HEC Montréal

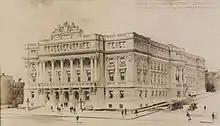
The school's oldest building: Square Viger

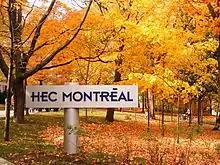
HEC Montréal's Signboard on an autumn day

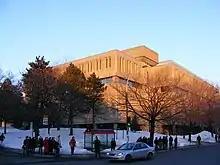
The Decelles Building

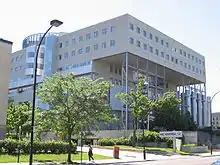
A side view of the Côte-Sainte-Catherine

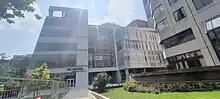
New building in downtown Montreal

In 1970, Robert Bourassa inaugurated the Decelles building of HEC Montreal, also known as "the School on the Mountain." The students sometimes use the expression "Bunker" to refer to it due to the use of concrete for the exterior façade and the absence of windows.